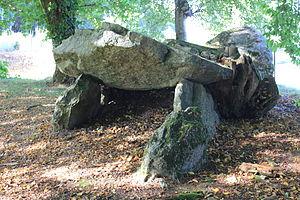
Allée couverte de Kergonfalz, à Bignan, Morbihan, France. This building is indexed in the Base Mérimée, a database of architectural heritage maintained by the French Ministry of Culture,
Bignan [biɲɑ̃] est une commune française, située dans le département du Morbihan en région Bretagne. Le château de Kerguéhennec, parfois surnommé le « Versailles breton », est l'un des lieux les plus visités sur la commune.
L'allée couverte de Kergonfalz est une allée couverte de Bignan, dans le Morbihan en France.